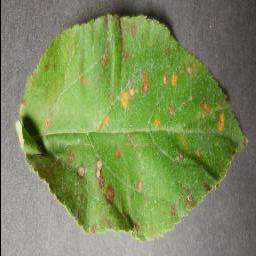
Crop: apple
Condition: cedar_rust